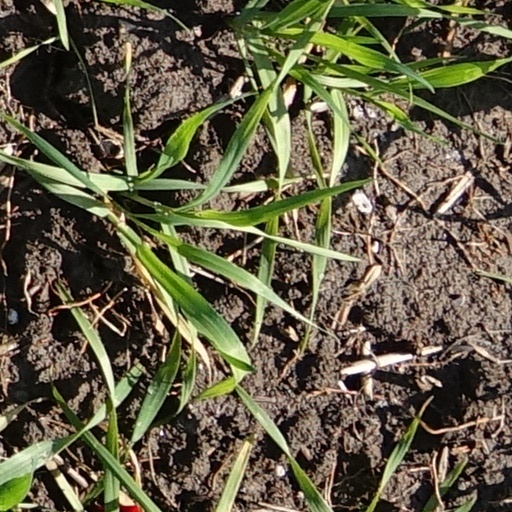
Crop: wheat